Jason Cranford Teague

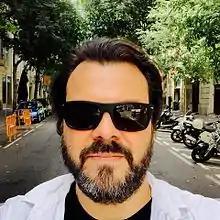
Jason in Barcelona for WebVisions

Jason Cranford Teague is a web designer and author. He designed "Computer-Mediated Communications Magazine", the first online magazine, in 1994.